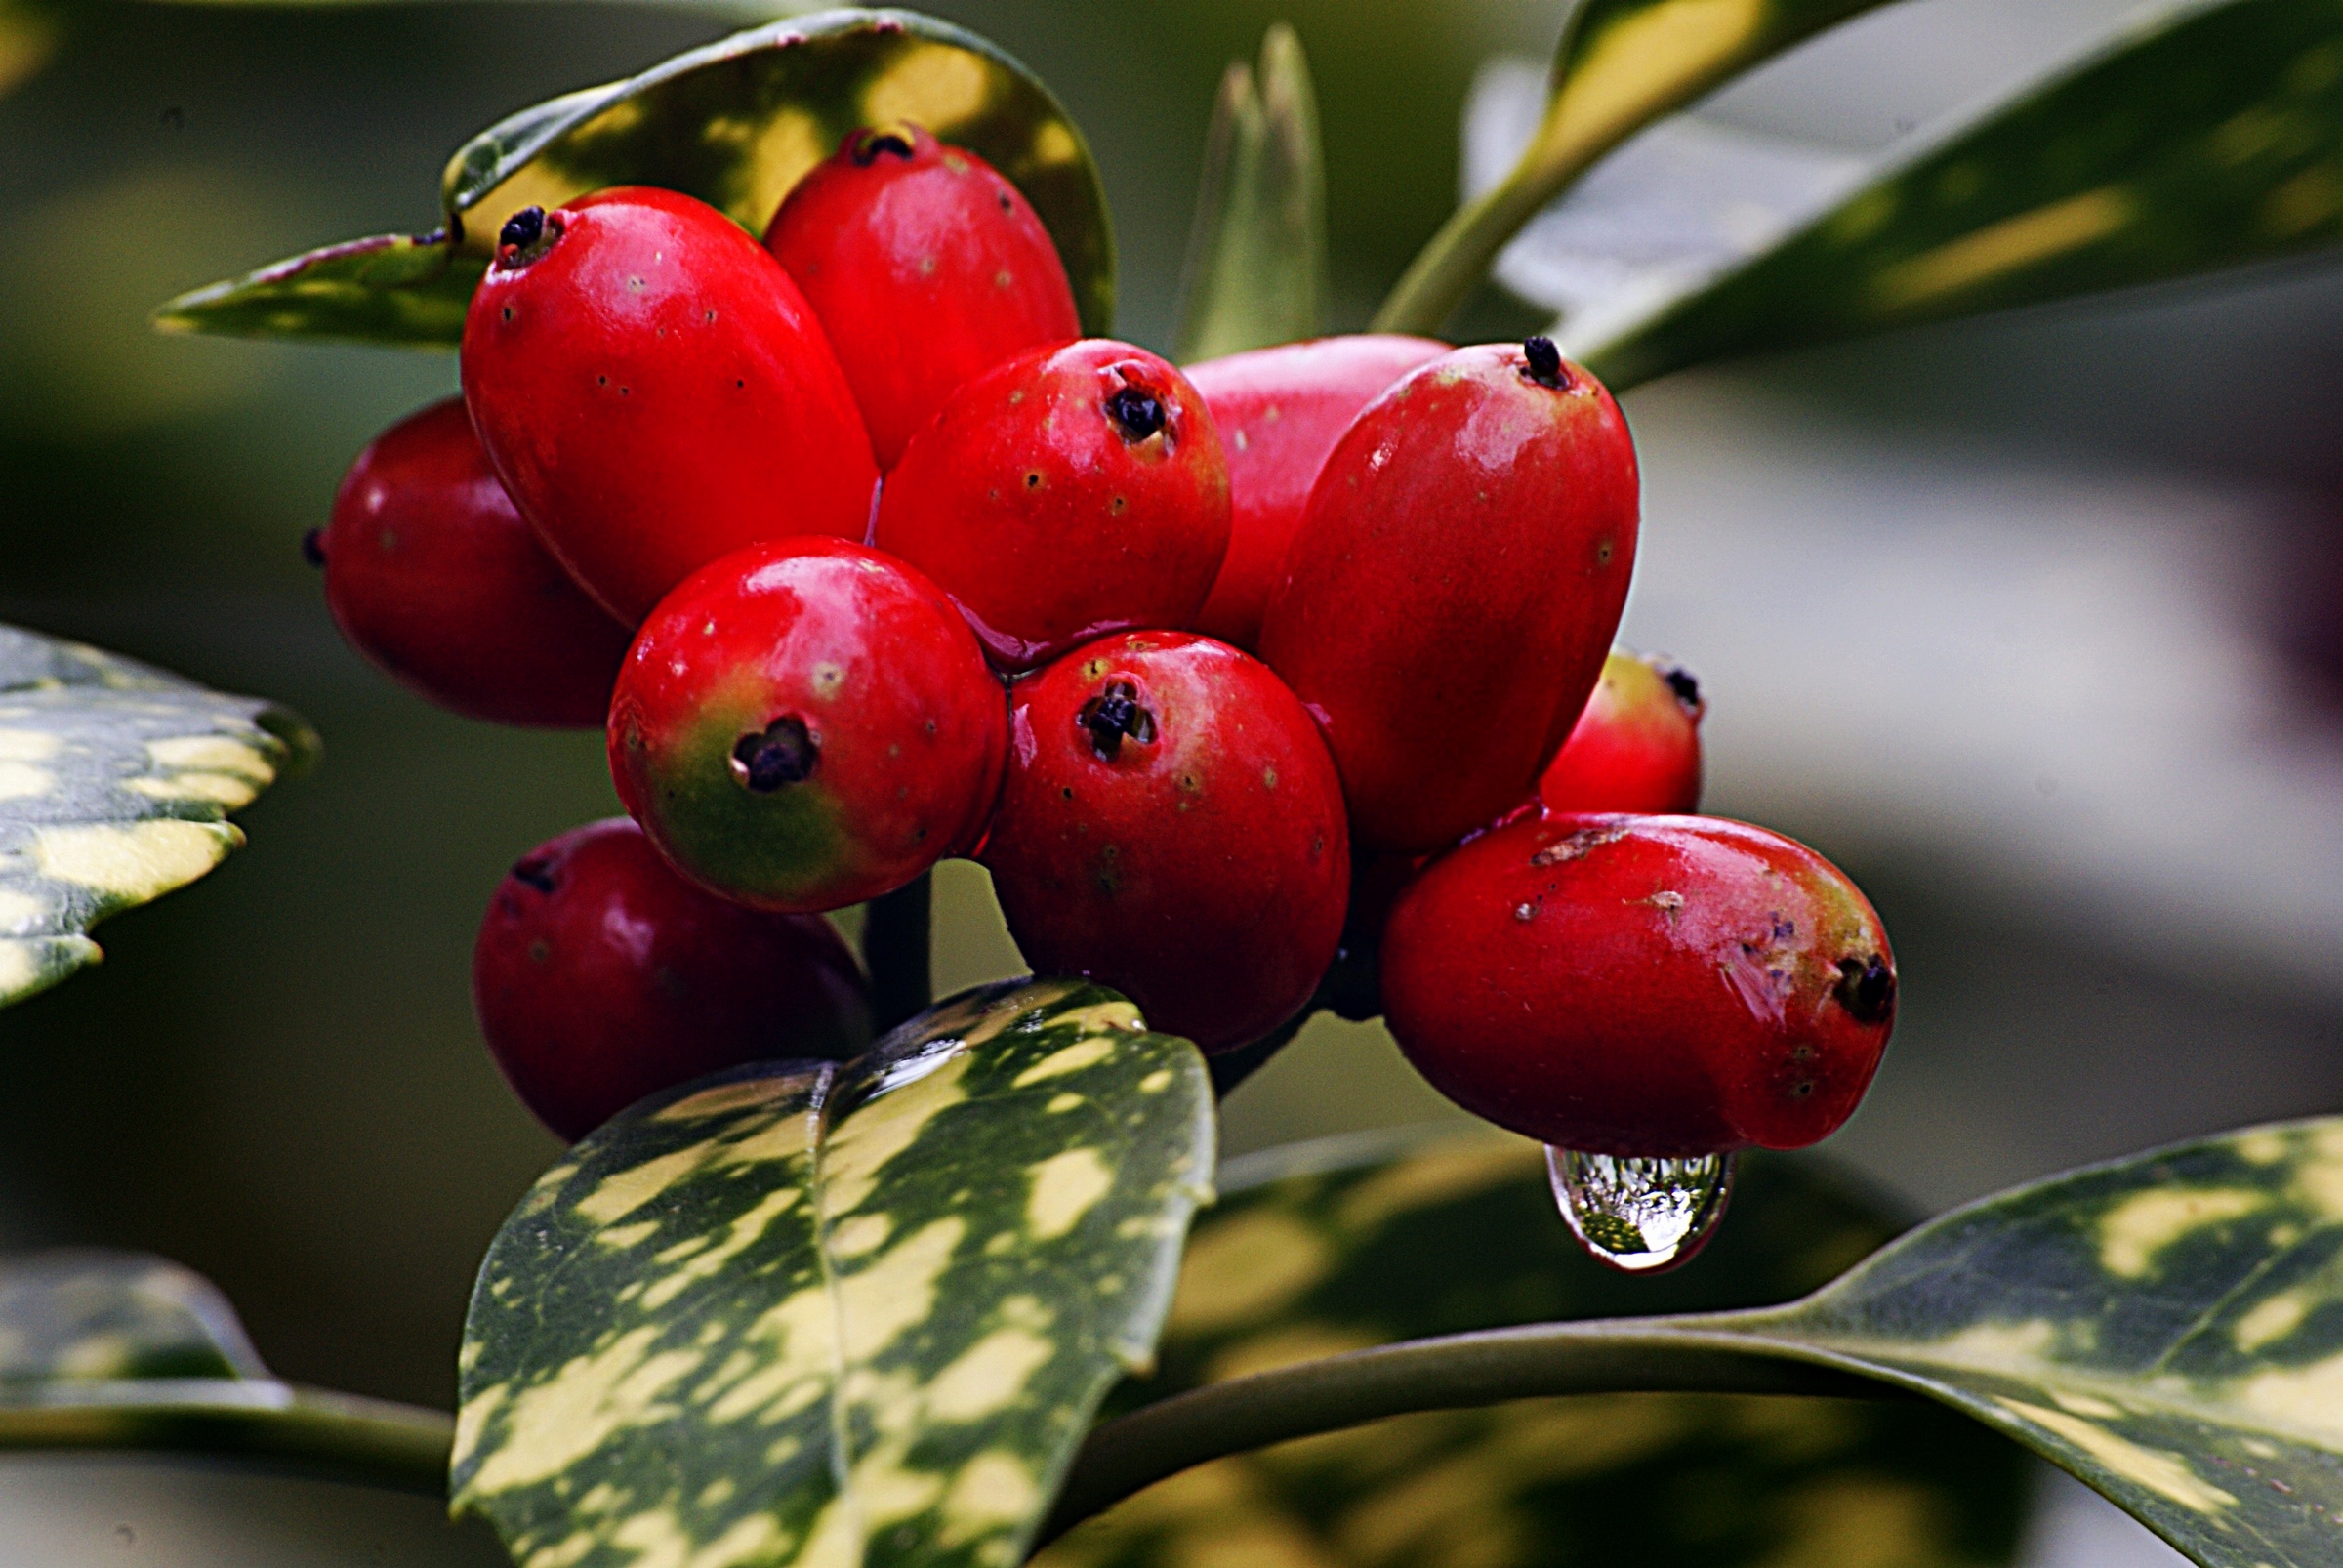
nature, branch, blossom, plant, fruit, berry, leaf, flower, food, green, red, produce, botany, flora, close up, seeds, shrub, sonya300, aucubajaponica, rose hip, macro photography, flowering plant, woody plant, land plant